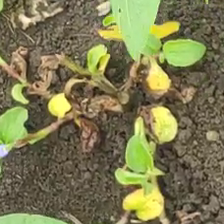
Weed species: Kena_(Commplina_benghalensio)